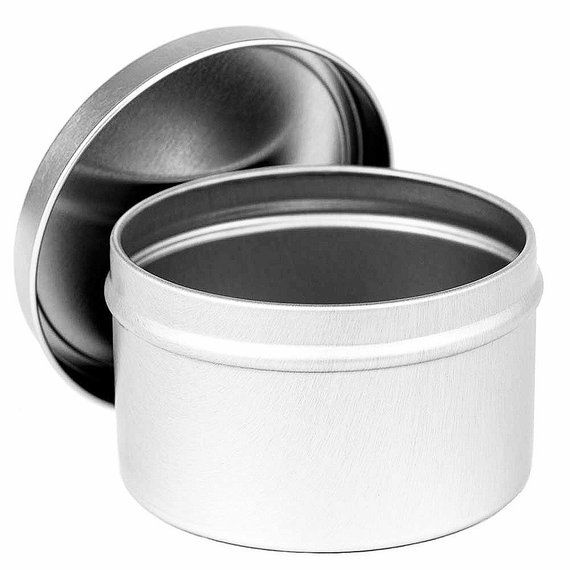
Label: metal